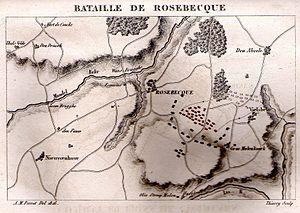
La bataille de Roosebeke, également appelée « bataille du Mont-d'Or », se déroula près du village de Roosebeke, actuellement Westrozebeke en Flandre-Occidentale, le 27 novembre 1382. Elle opposa une troupe de miliciens flamands, commandés par Philippe van Artevelde, à l'ost français conduit par le roi de France Charles VI et commandé par le connétable Olivier de Clisson.